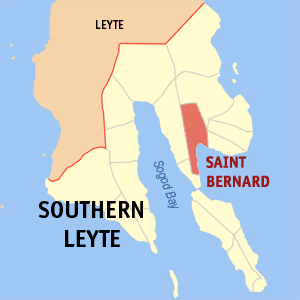
Saint Bernard est une municipalité de la province de Leyte du Sud, aux Philippines.